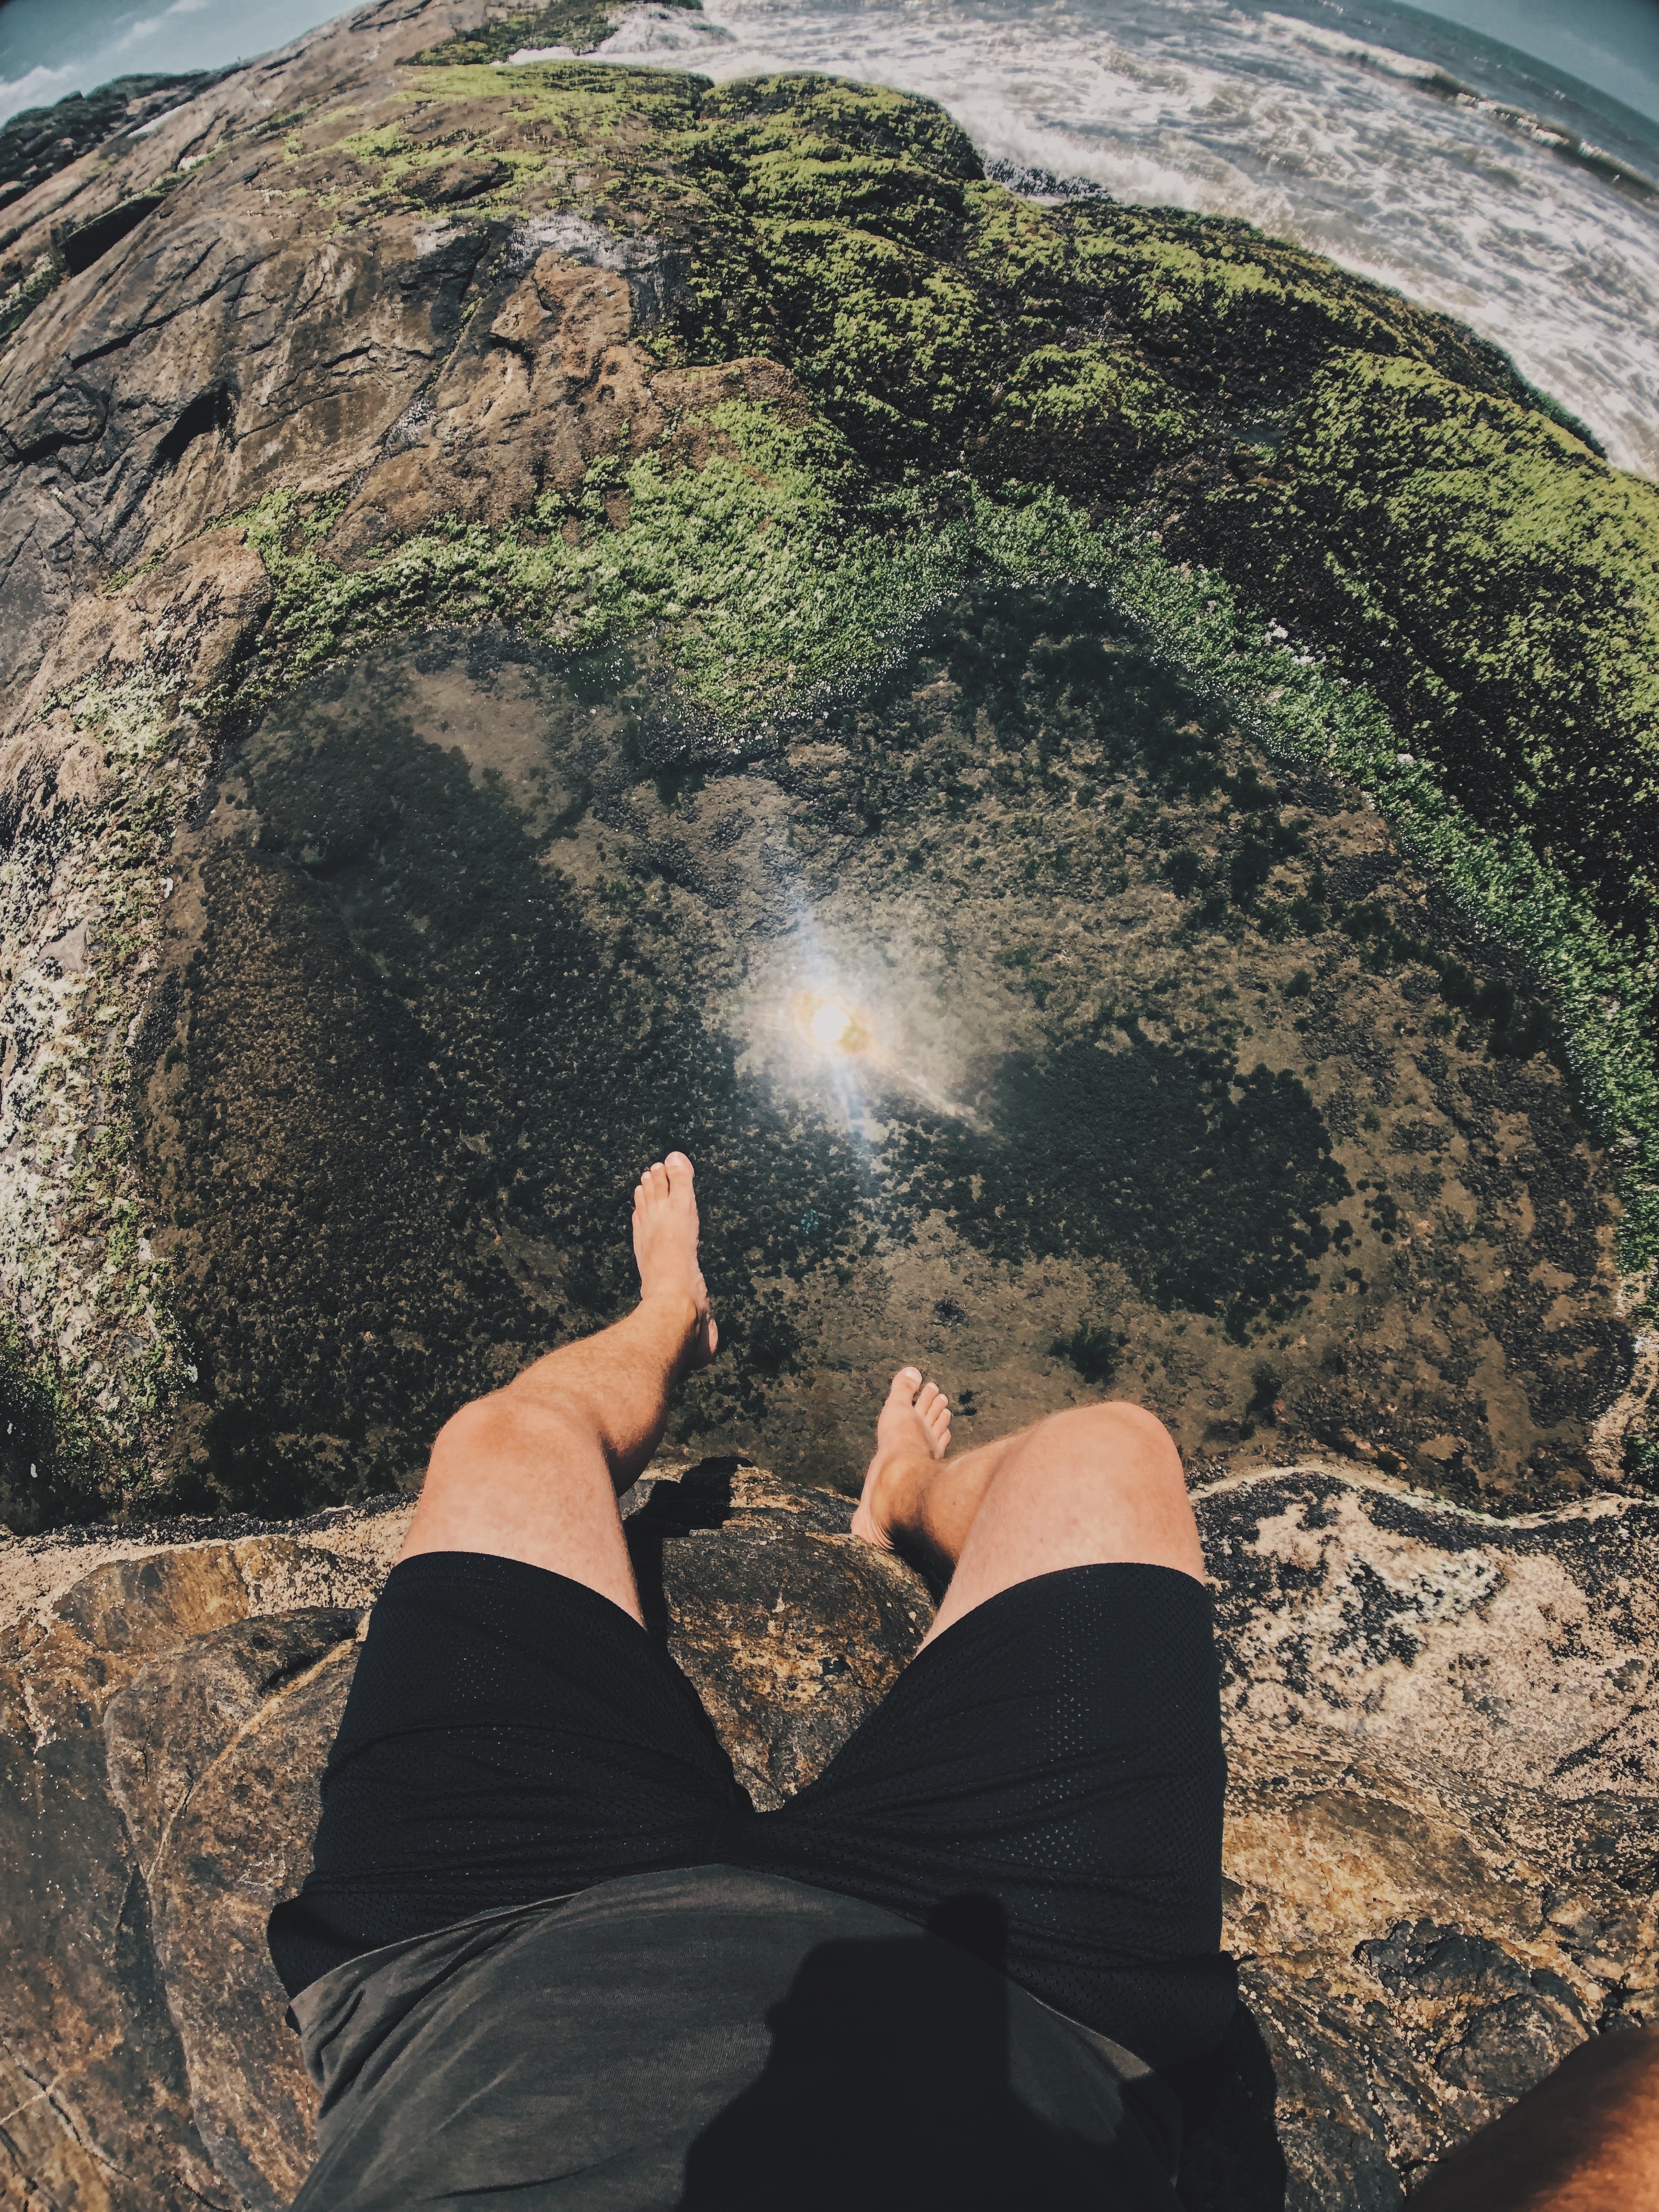
rock, leg, footwear, foot, geology, tree, photography, barefoot, human leg, shoe, plant, soil, vacation